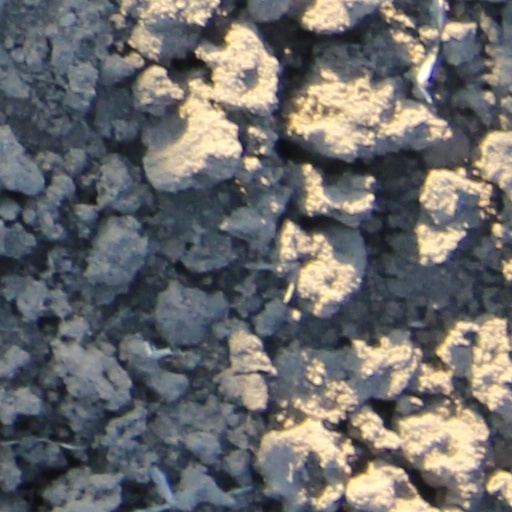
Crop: wheat